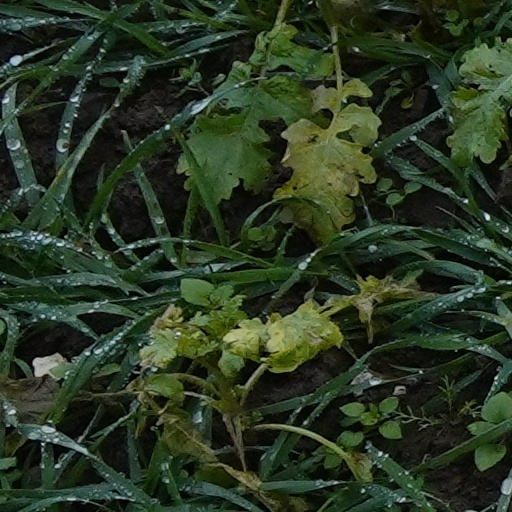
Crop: wheat